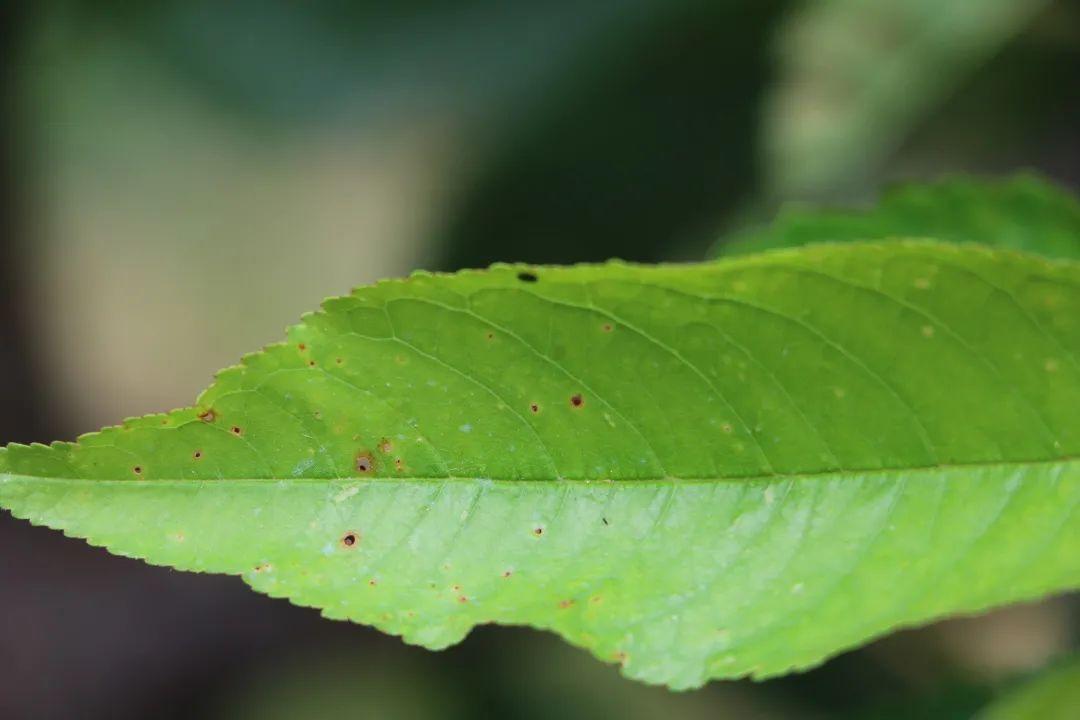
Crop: cherry
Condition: spot